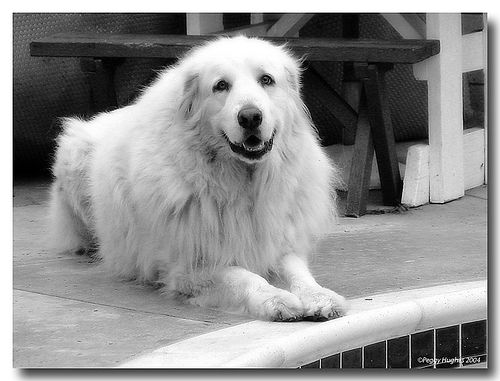
Breed: great pyrenees